Les Écorces

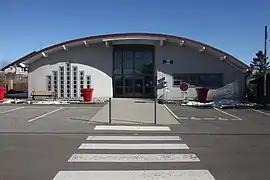
The town hall in Les Écorces

Les Écorces is a commune in the Doubs department in the Bourgogne-Franche-Comté region in eastern France.